Maria Gevorgyan

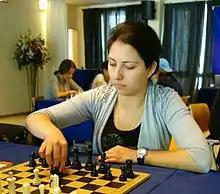
Gevorgyan in 2014

Maria Gevorgyan (born 21 December 1994) is an Armenian chess player who holds the title of Woman Grandmaster (WGM, 2019). She is a five-time Armenian Women Chess Champion (2016, 2017, 2019, 2020, 2023).